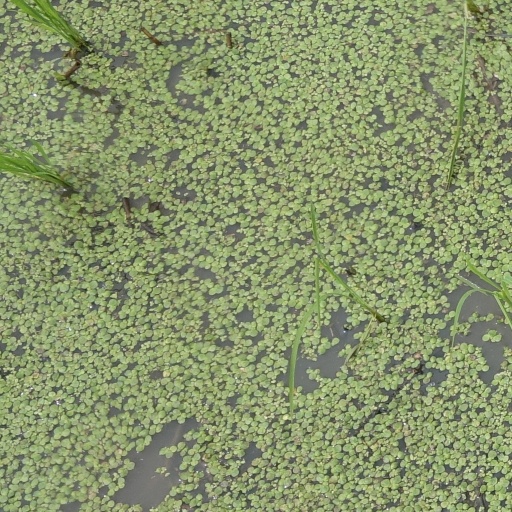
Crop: rice